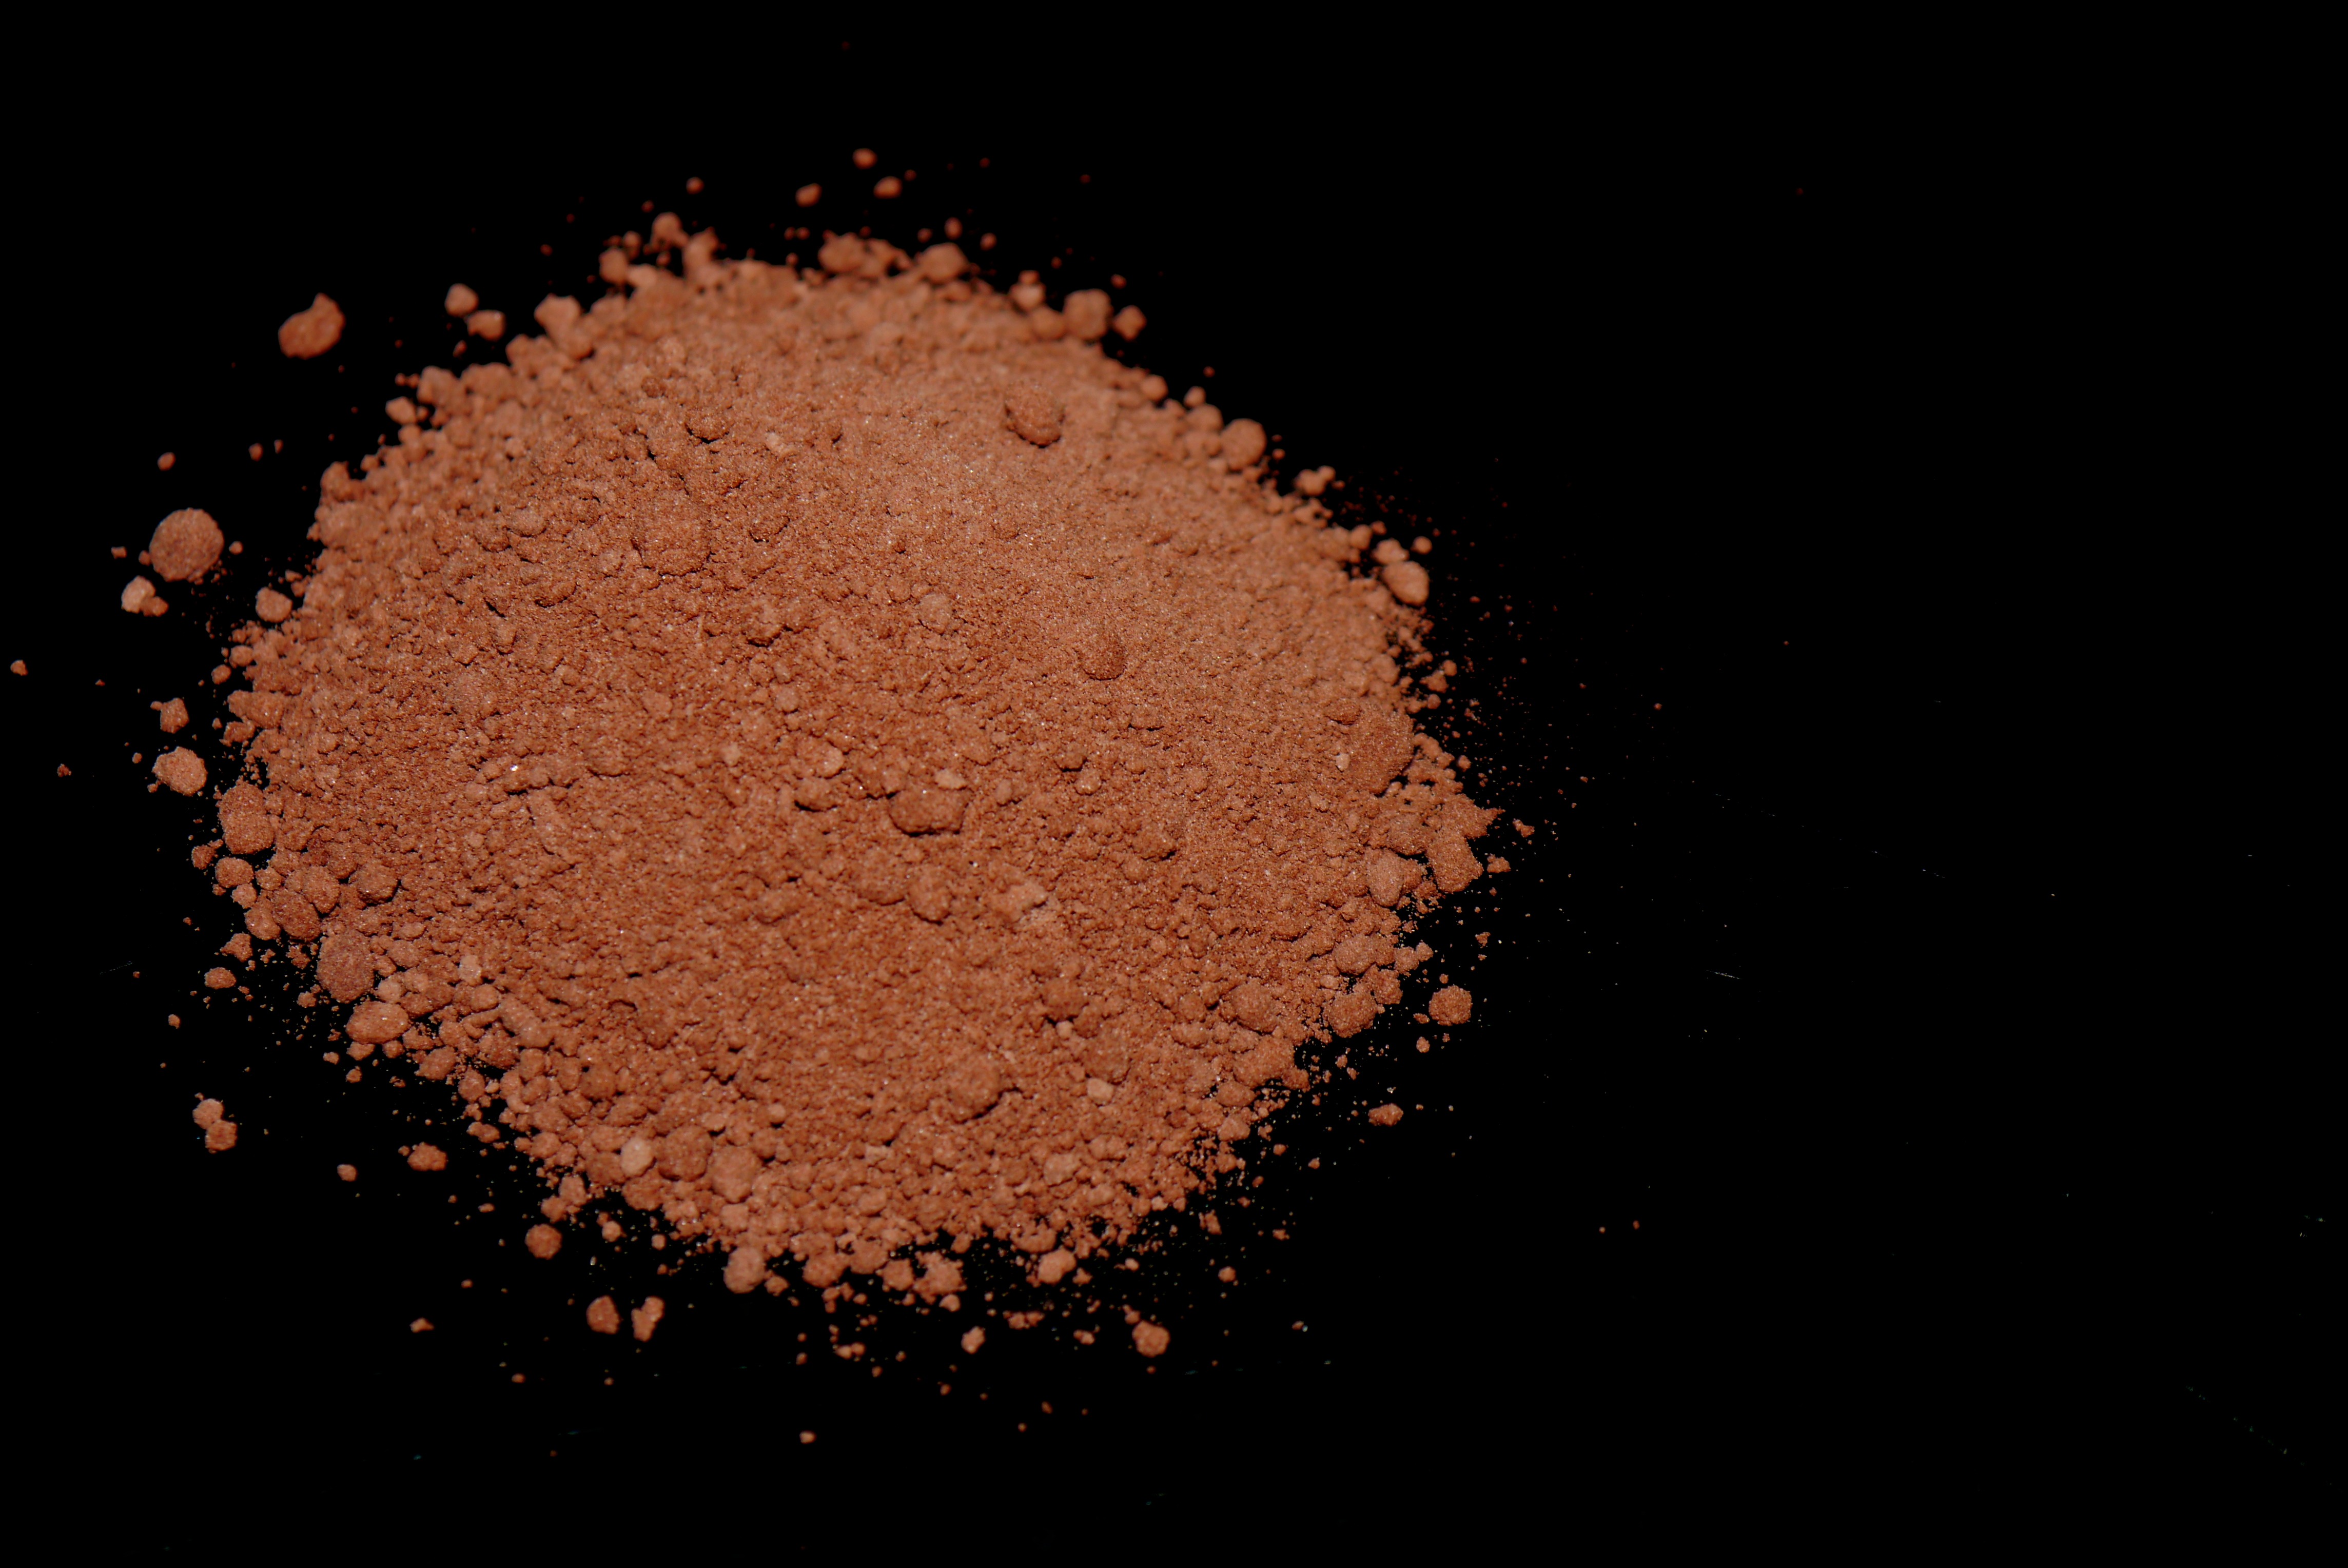
color, brown, soil, black, powder, chocolate, material, human body, cocoa, eye, organ